Beating retreat

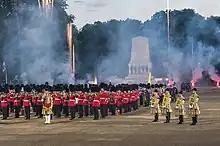
The Massed Bands of the Household Division perform in the fireworks finale at Beating Retreat 2013.

Beating Retreat is a military ceremony dating to 17th-century England and was first used to recall nearby patrolling units to their castle.